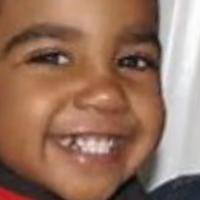
Age group: age 01-10